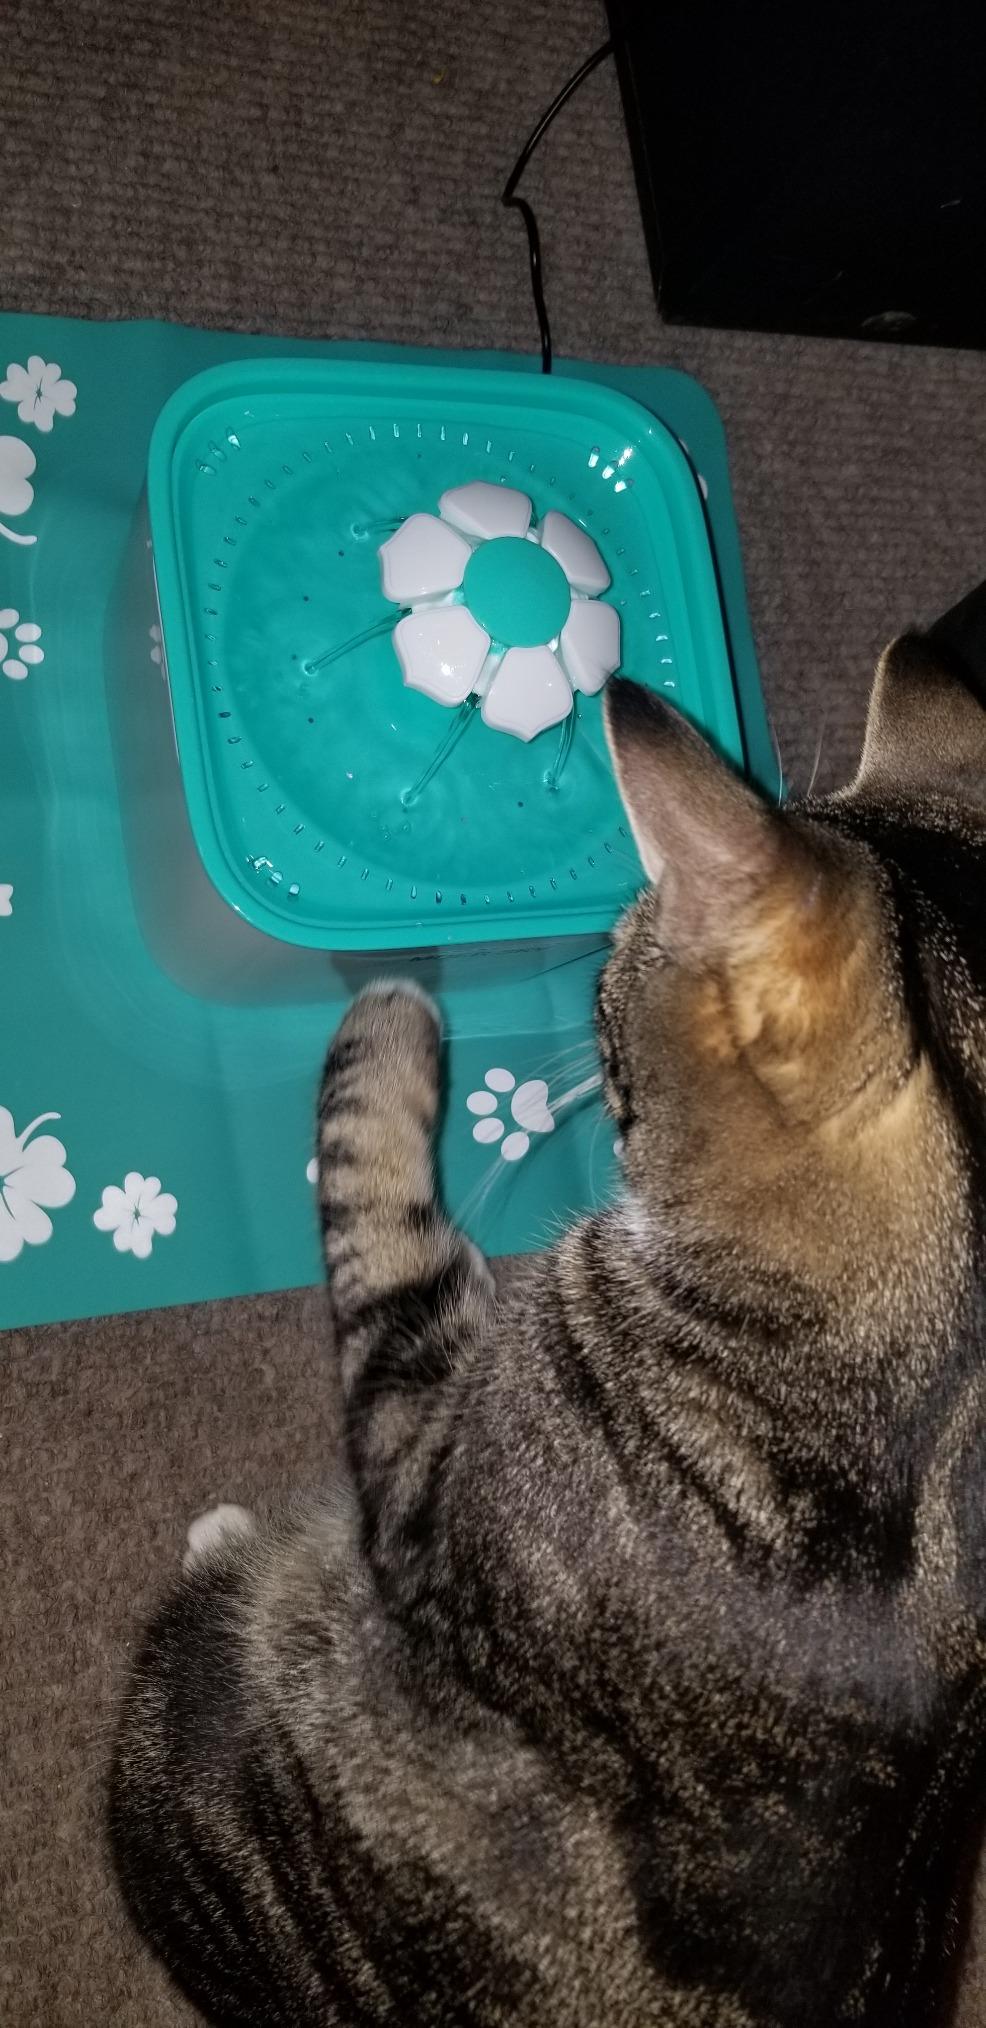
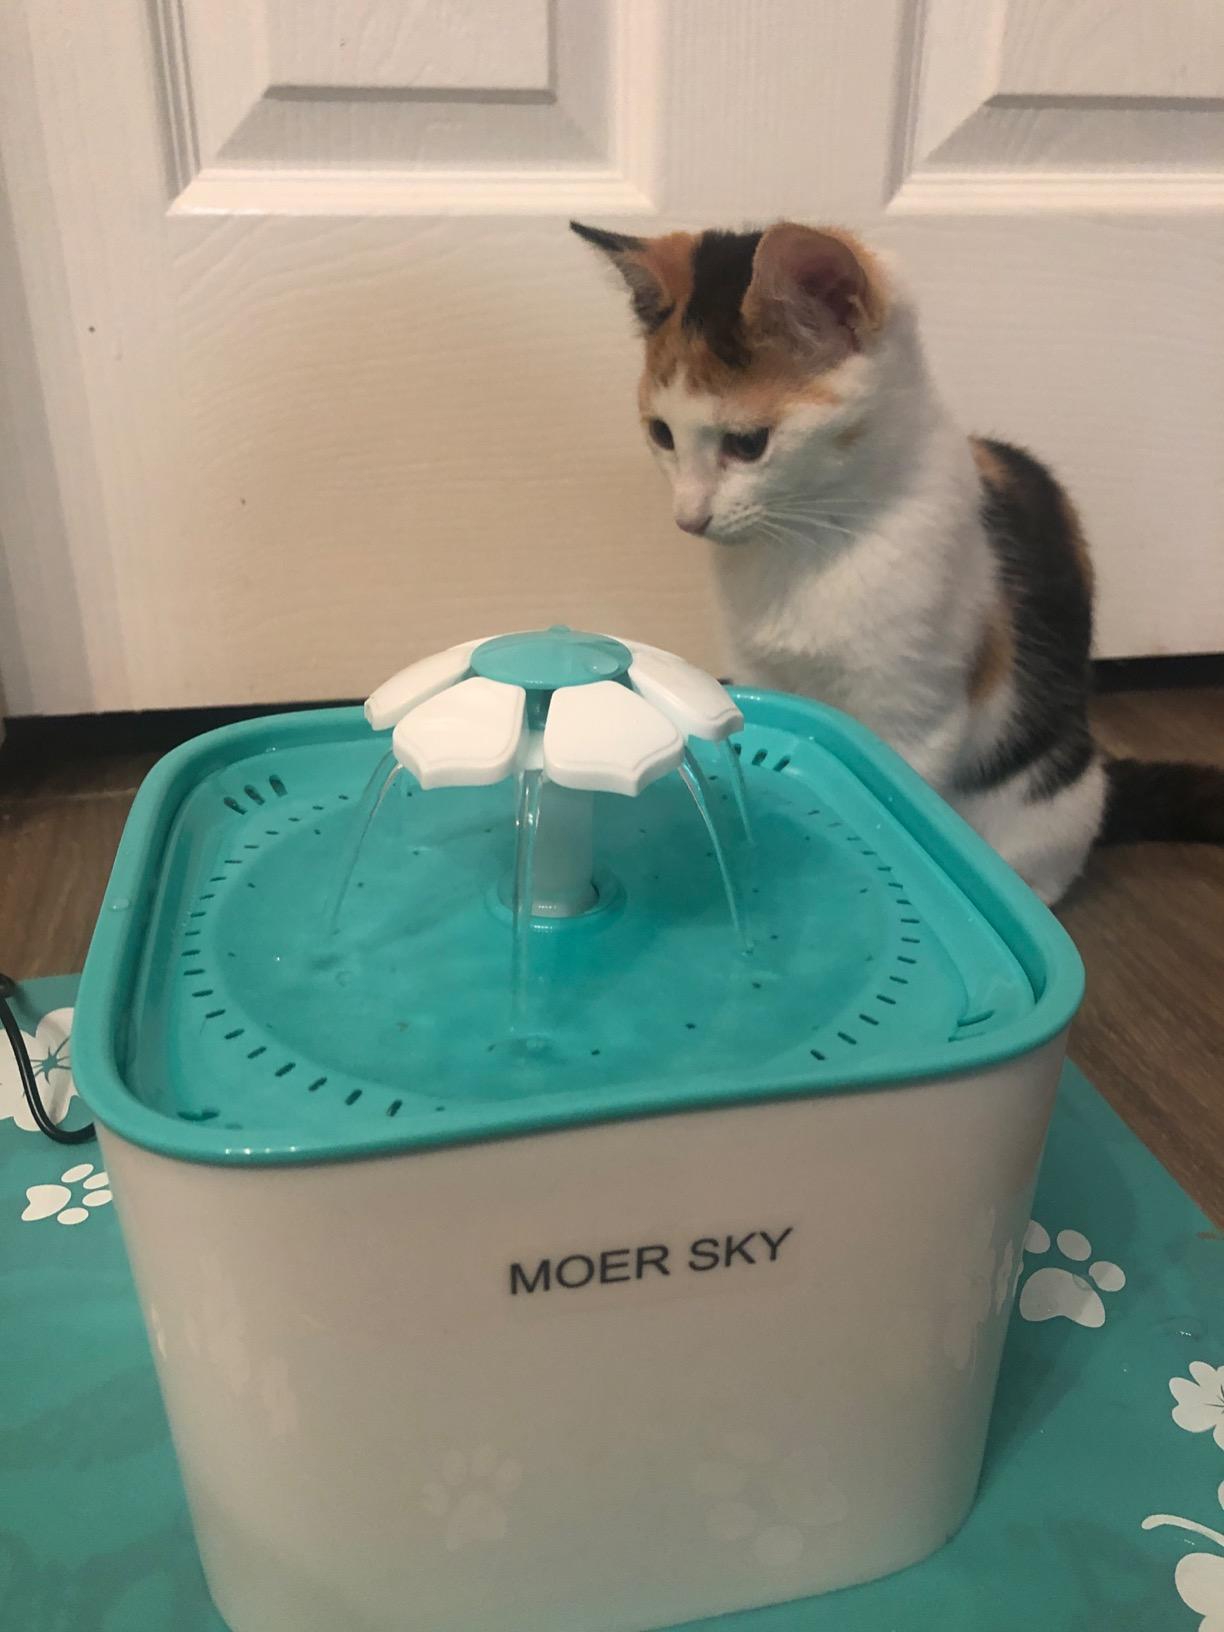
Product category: items_bowl
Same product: yes